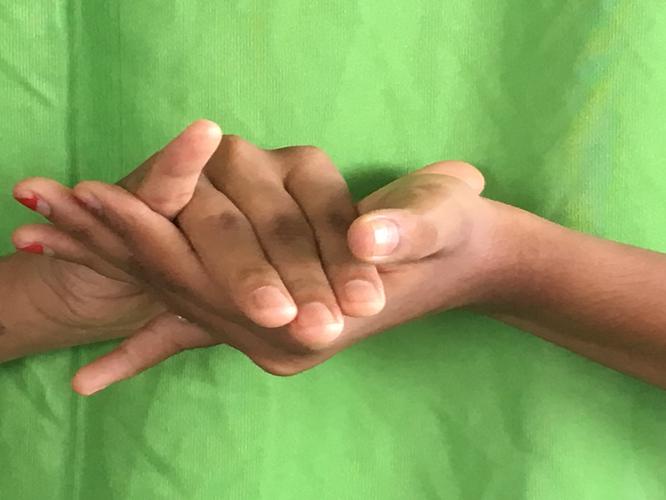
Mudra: Kurma
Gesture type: double_hand